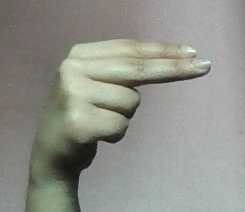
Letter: ain